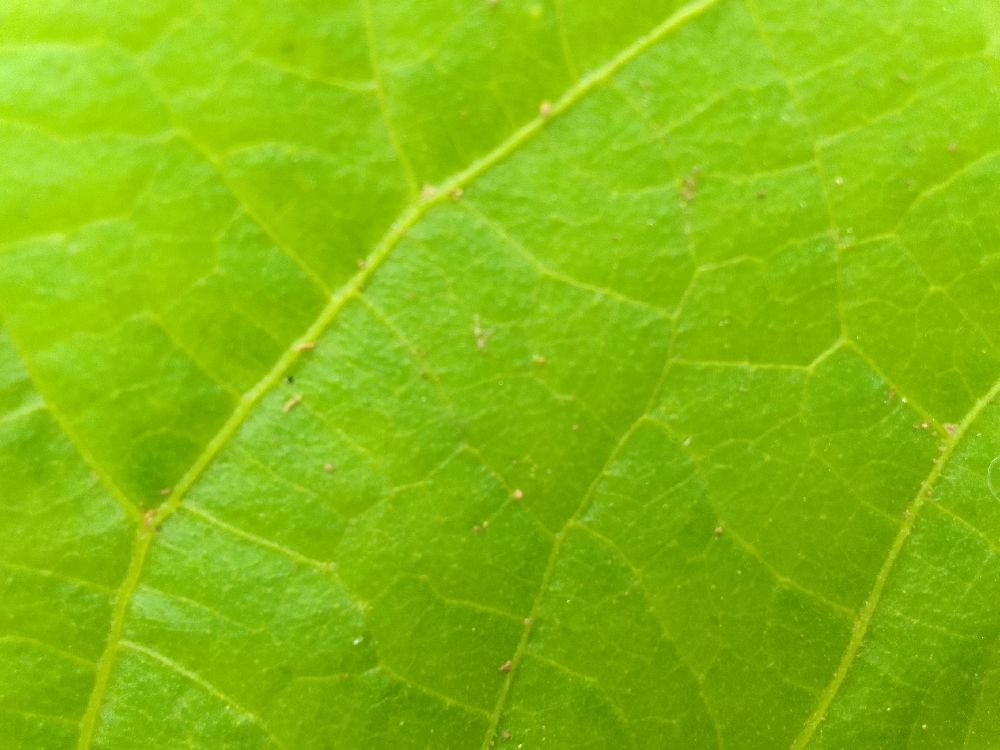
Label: healthy